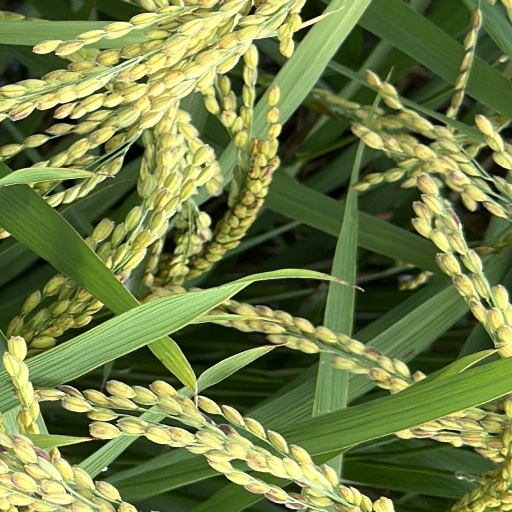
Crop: rice